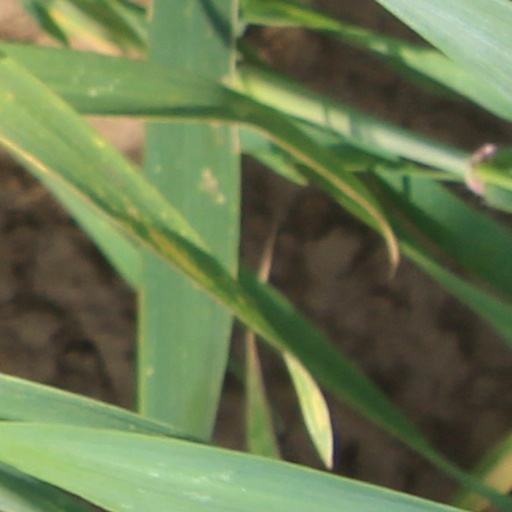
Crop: wheat